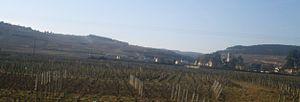
Vue d'une partie du vignoble de Pommard
Le pommard est un vin français d'appellation d'origine contrôlée (AOC), produit sur une partie de la commune de Pommard, en Côte-d'Or. Il s'agit uniquement d'un vin rouge de cépage pinot noir.